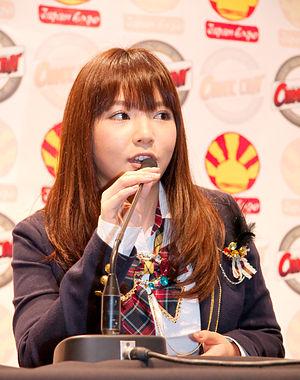
Kayo Noro du groupe AKB48 pendant une conférence à Japan Expo 2009 (Paris, France). 日本語: フランスのパリで開催されたJapan Expo 2009で講演するAKB48の野呂佳代。